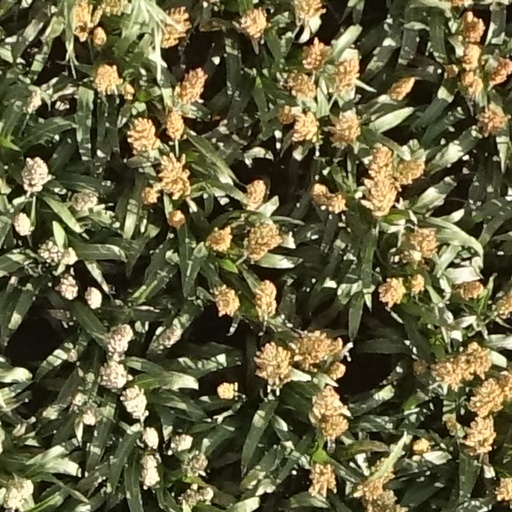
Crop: sorghum